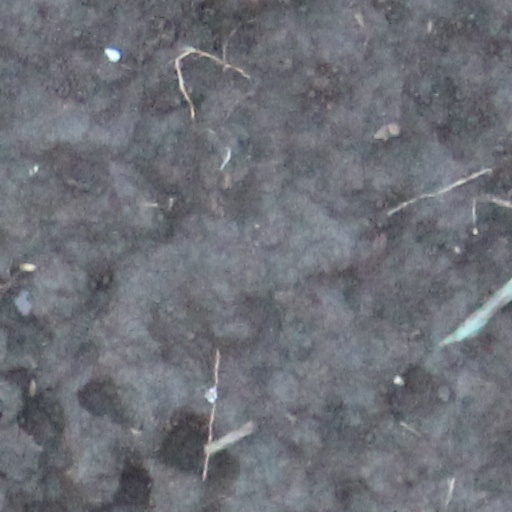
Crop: wheat